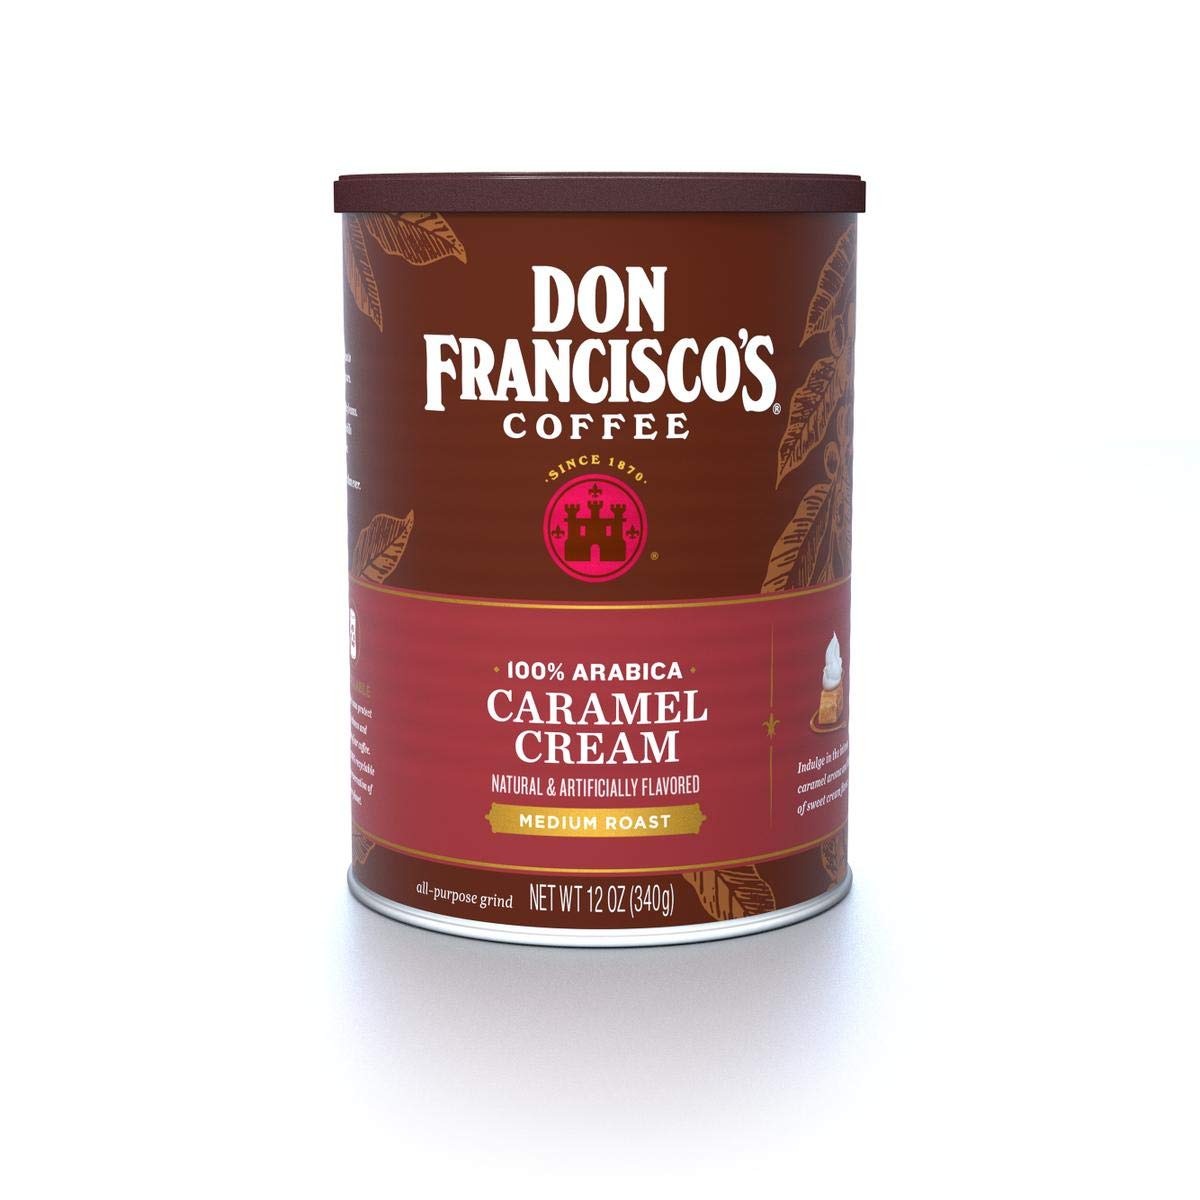
Item Name: Don Francisco's Caramel Cream Flavored Ground Coffee, 100% Arabica (12 Ounce Can)
Bullet Point 1: Awaken your senses with the intense caramel aroma and hints of fresh cream flavor. Naturally and artificially flavored.
Bullet Point 2: A medium roast, all-purpose ground coffee, made with 100% premium Arabica coffee beans.
Bullet Point 3: OUR DIRECT IMPACT INITIATIVE influences every business decision we make so that we can preserve natural resources and our environment for future generations of our family and yours.
Bullet Point 4: Sustainable coffee roasting leaves a light carbon footprint - are you sipping sustainable coffee? At Gaviña, we make environmentally “green” coffee at our eco-friendly facility in California. We are committed to preserving the Earth's natural resources for future generations.
Bullet Point 5: We are fortunate to have extraordinary and consistent access to the finest coffee from Central and South America, through Southeast Asia and East Africa. We source our coffee from different parts of the world that fall within the “Coffee Belt.” This is an area between the Tropic of Cancer and the Tropic of Capricorn. It’s here in these elevated, mountainous regions near the Equator that the best beans are grown.
Value: 12.0
Unit: ounce

Price: 15.28